John Daniel Jones

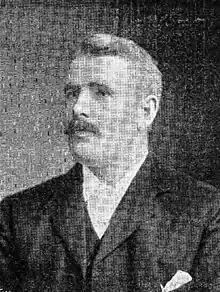
John Daniel Jones

John Daniel Jones (13 April 1865 – 19 April 1942) was a Welsh Congregational minister.